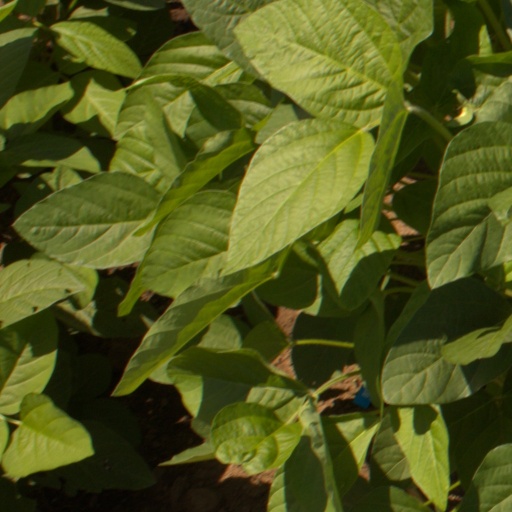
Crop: soybean